Question: Please indicate a possible affordance area of the baseball bat that can be used for holding.
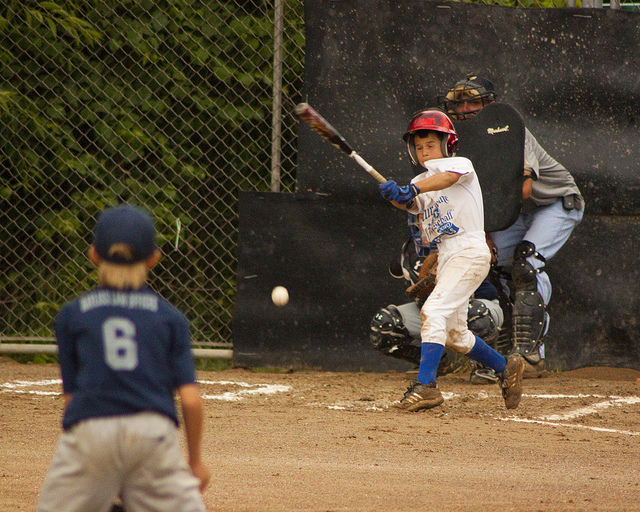
Answer: [371.088, 175.158, 420.491, 205.474]